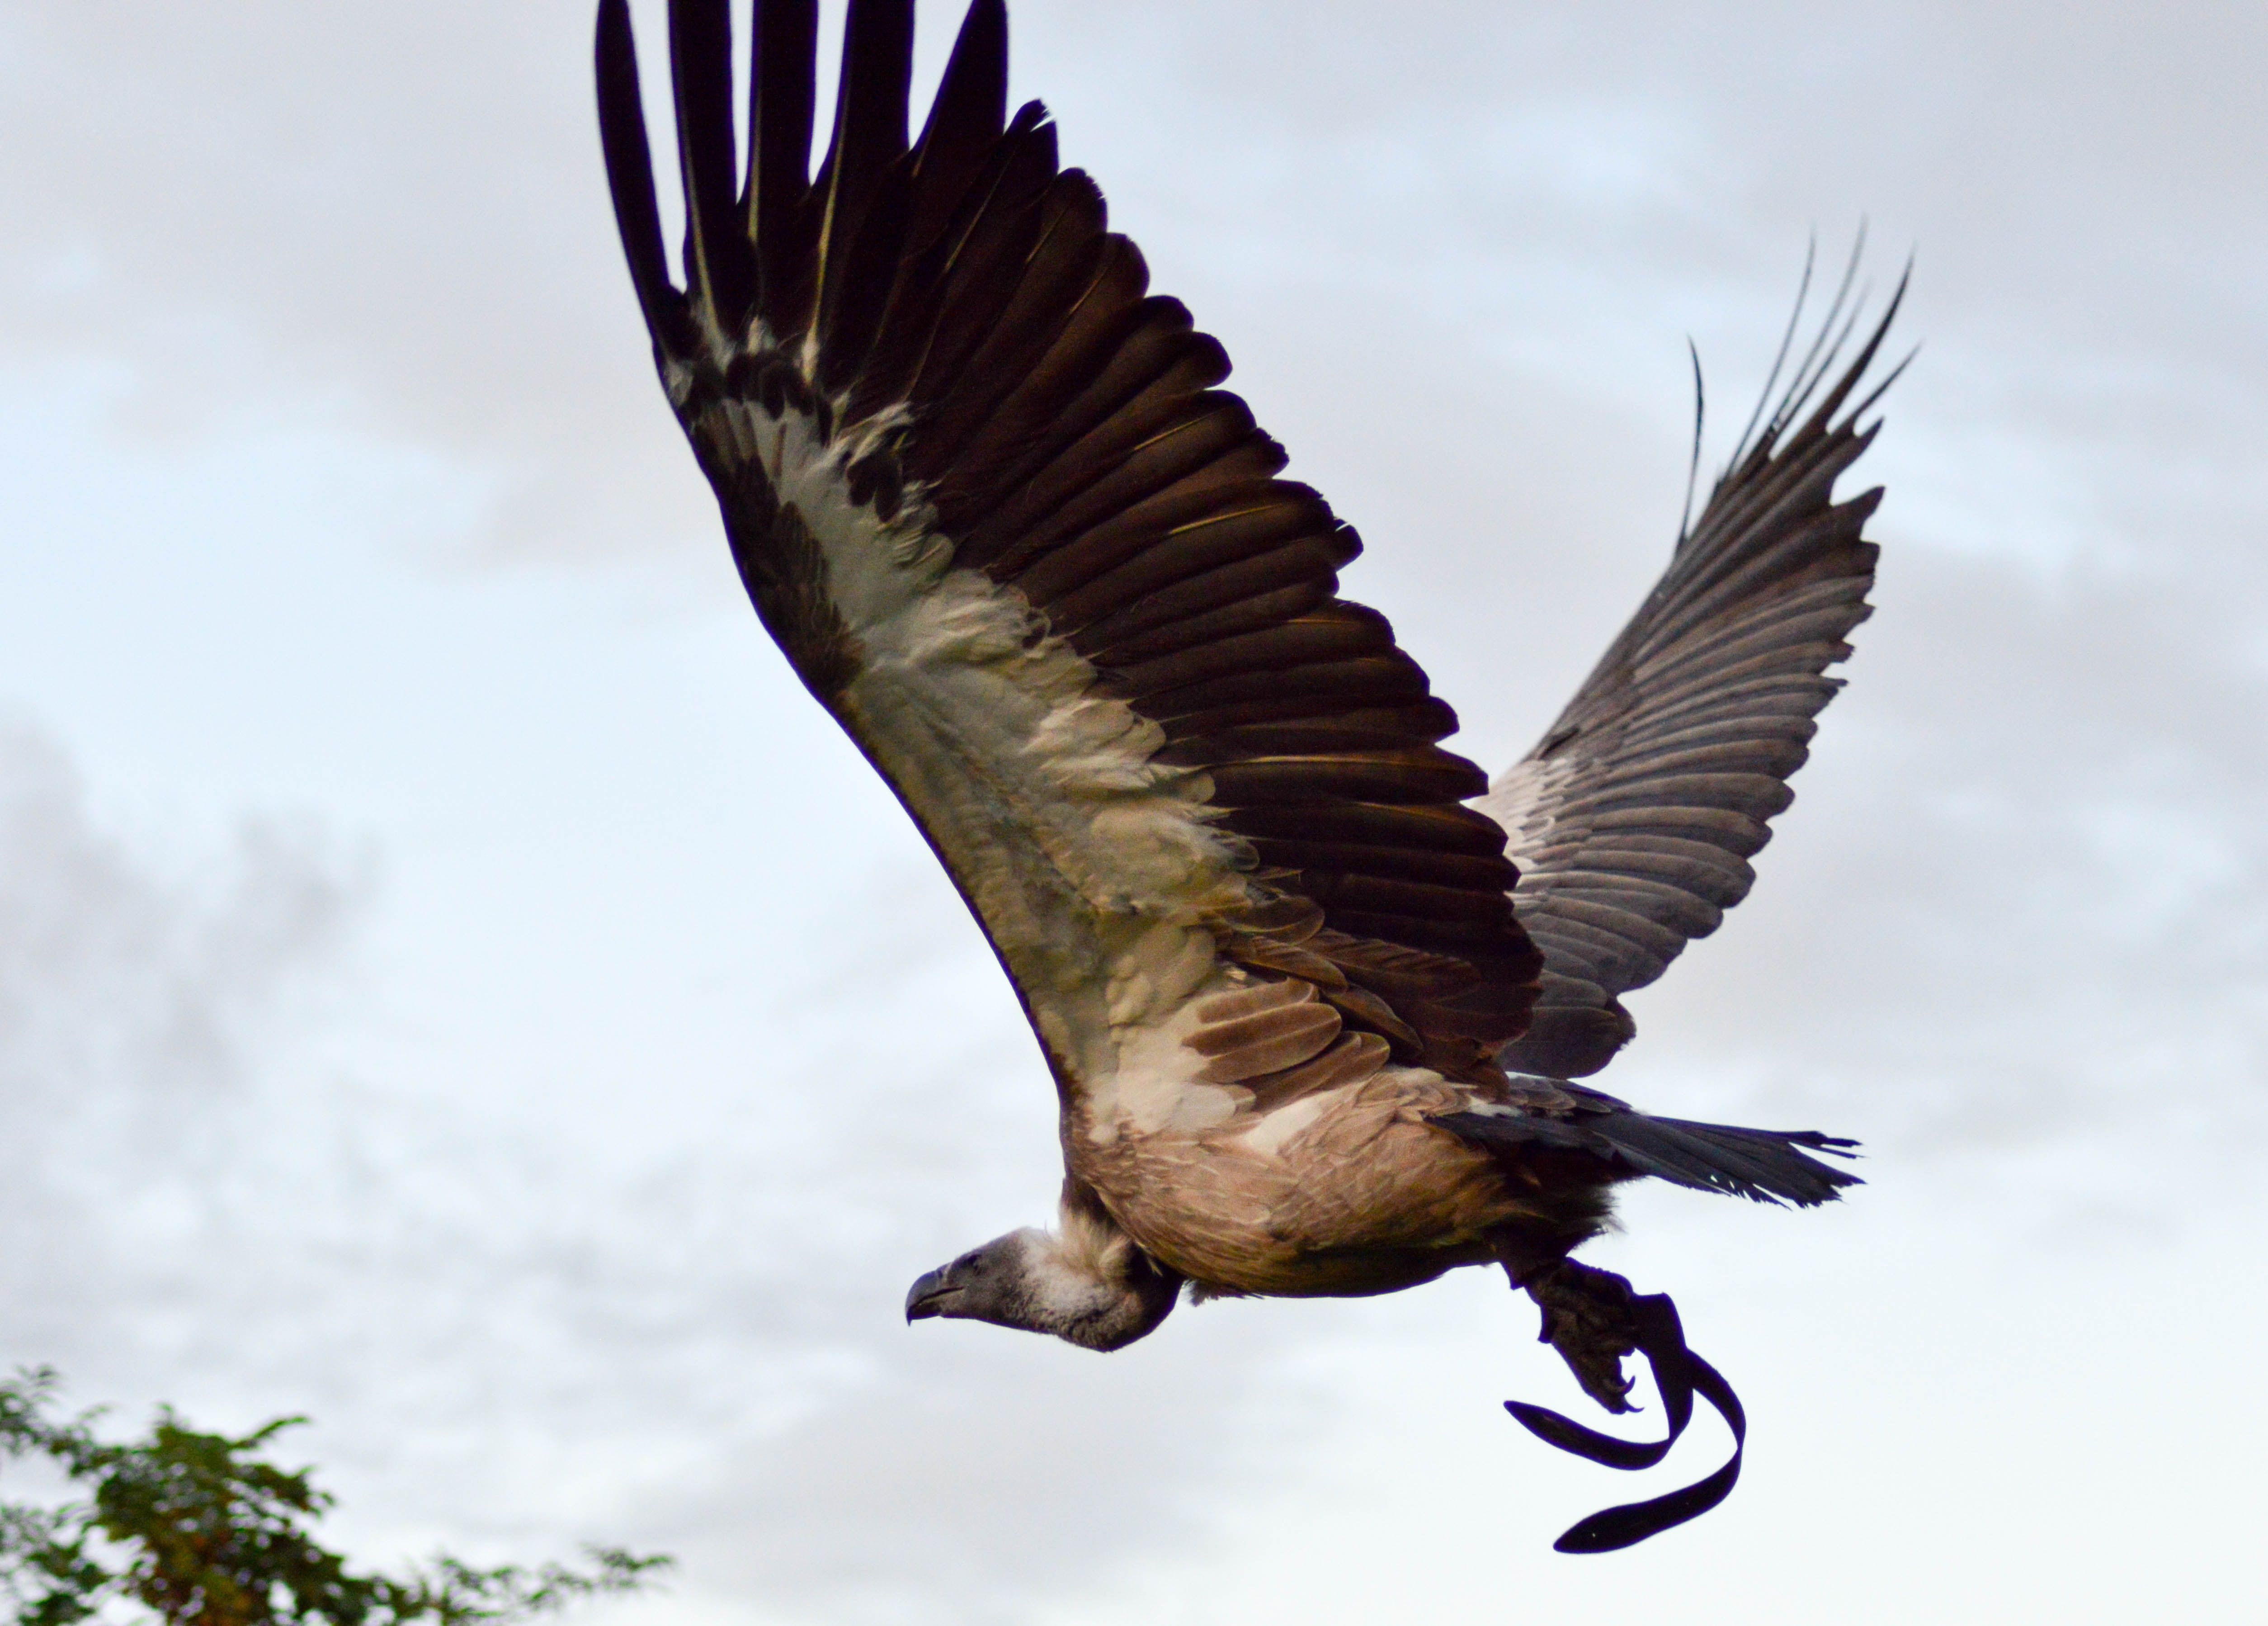
A Flying Vulture
The image shows a flying vulture with its wings fully extended. Its sharp beak and talons are visible as it takes off. The background consists of a cloudy sky with some greenery at the bottom.
Low angle shot, The scene shows a vulture flying with its wings fully extended. Natural light highlights its feathers and sharp features. The sky and clouds add balance, creating a sense of freedom and movement.
Labels: Animal, Bird, Vulture, Flying, Condor, Eagle, Buzzard, Hawk, Sky, tree
Camera: NIKON CORPORATION NIKON D3200
Lens: 70.0-300.0 mm f/4.0-5.6, Sigma 50-150mm F2.8 EX APO DC HSM II + 1.4x
Aperture: F4.5
Exposure: 1/1600 sec
ISO: 800
Focal length: 70.0 mm